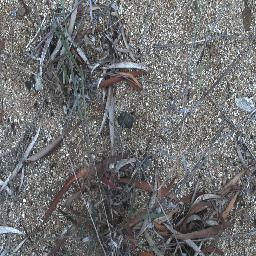
Label: negative